Arthur Wardle

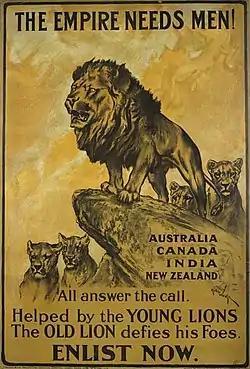
The Parliamentary Recruiting Committee produced this First World War poster. Designed by Arthur Wardle, the poster urges men from the Dominions of the British Empire to enlist in the war effort.

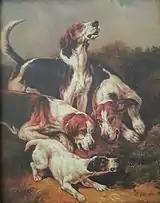
Hunting dogs

Born in London, aged just sixteen Wardle had a piece displayed at the Royal Academy. His first exhibit was a study of cattle by the River Thames, leading to a lifelong interest in painting animals. In 1880 Wardle lived in Oakley Square, Camden, but artistic success enabled him to move to the more upmarket 34 Alma Square in St John's Wood by 1892. Wardle was prolific; until 1936 he exhibited more than 100 works at the Royal Academy, as well as the Society of British Artists at Suffolk Street. He painted a variety of animal subjects with equal skill but his work may be divided into two categories, domestic and exotic; animals from overseas including leopards, polar bears and tigers such as "The Deer-Stealer" (1915) were painted from sketches that he made at London Zoo. He is considered equally proficient in oils, watercolours and pastels and was elected to the Pastel Society in 1911 and became a member of the Royal Institute of Painters in Water Colours in 1922. In 1931 he held his first one-man exhibition at the Fine Art Society and in 1935 the Vicar's Gallery put on an exhibition of his work. He also exhibited in Paris. By 1936 Wardle had moved to West London.